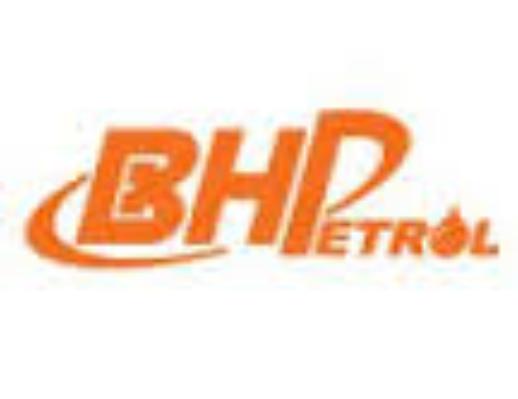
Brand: bhpetrol
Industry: Transportation